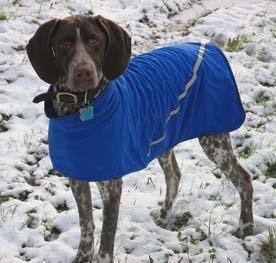
German_short-haired_pointer